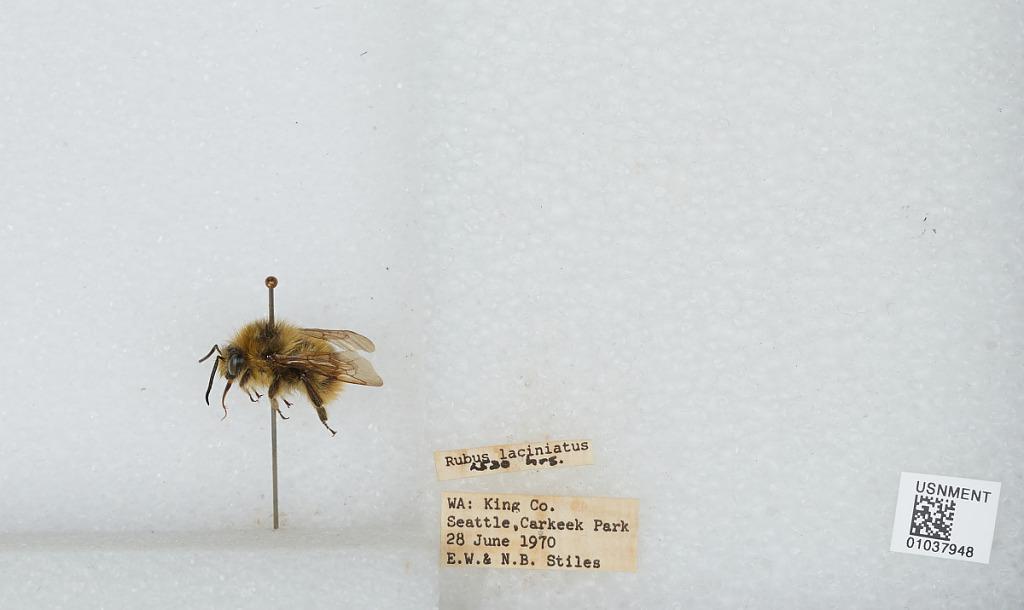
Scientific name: Bombus (Pyrobombus) mixtus Cresson
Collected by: E. Stiles & N. Stiles
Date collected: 1970-6-28
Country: United States
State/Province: Washington
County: King
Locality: Carkeek Park
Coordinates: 47.7128, -122.378